Gabby Sutcliffe

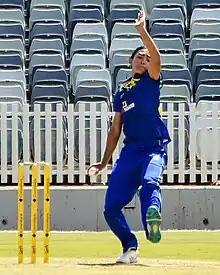
Sutcliffe bowling for the ACT in September 2022

Gabrielle Joy "Gabby" Sutcliffe (born 11 April 2002) is an Australian cricketer who plays as a right-arm medium pace bowler and right-handed batter for the ACT Meteors in the Women's National Cricket League (WNCL). She played in one match for Sydney Thunder in the 2020–21 WBBL season but was not required to bat or bowl. She made her debut for the Meteors on 7 March 2021, taking three for 66 against the New South Wales Breakers.